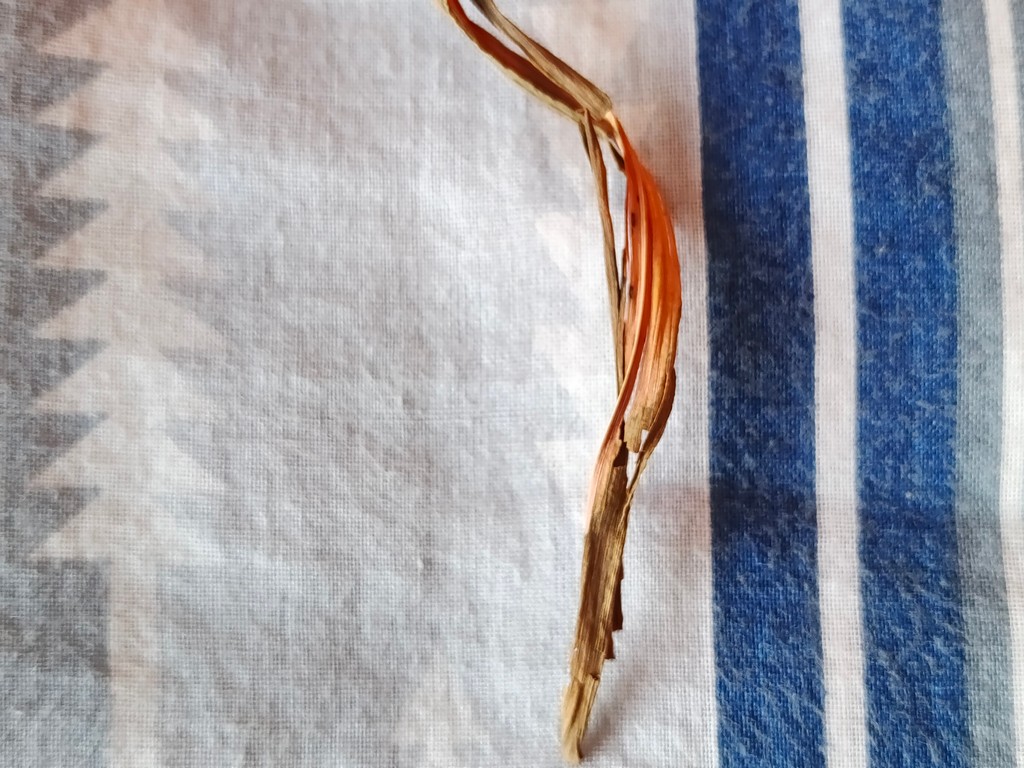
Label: Dried